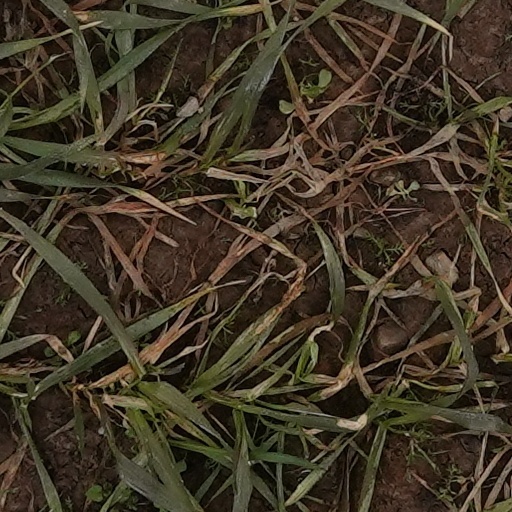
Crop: wheat